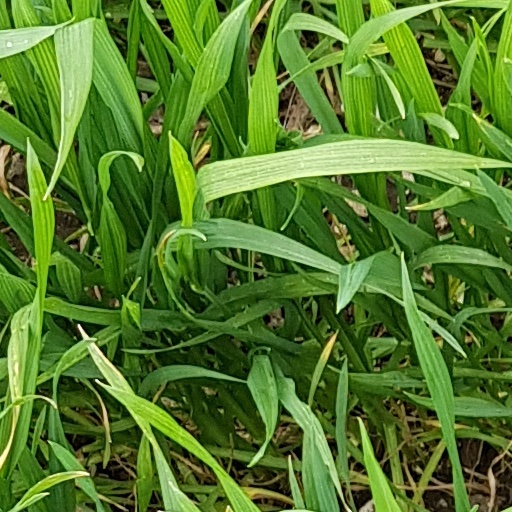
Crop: wheat